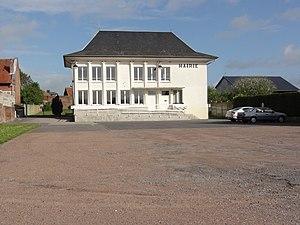
Travecy est une commune française située dans le département de l'Aisne, en région Hauts-de-France.